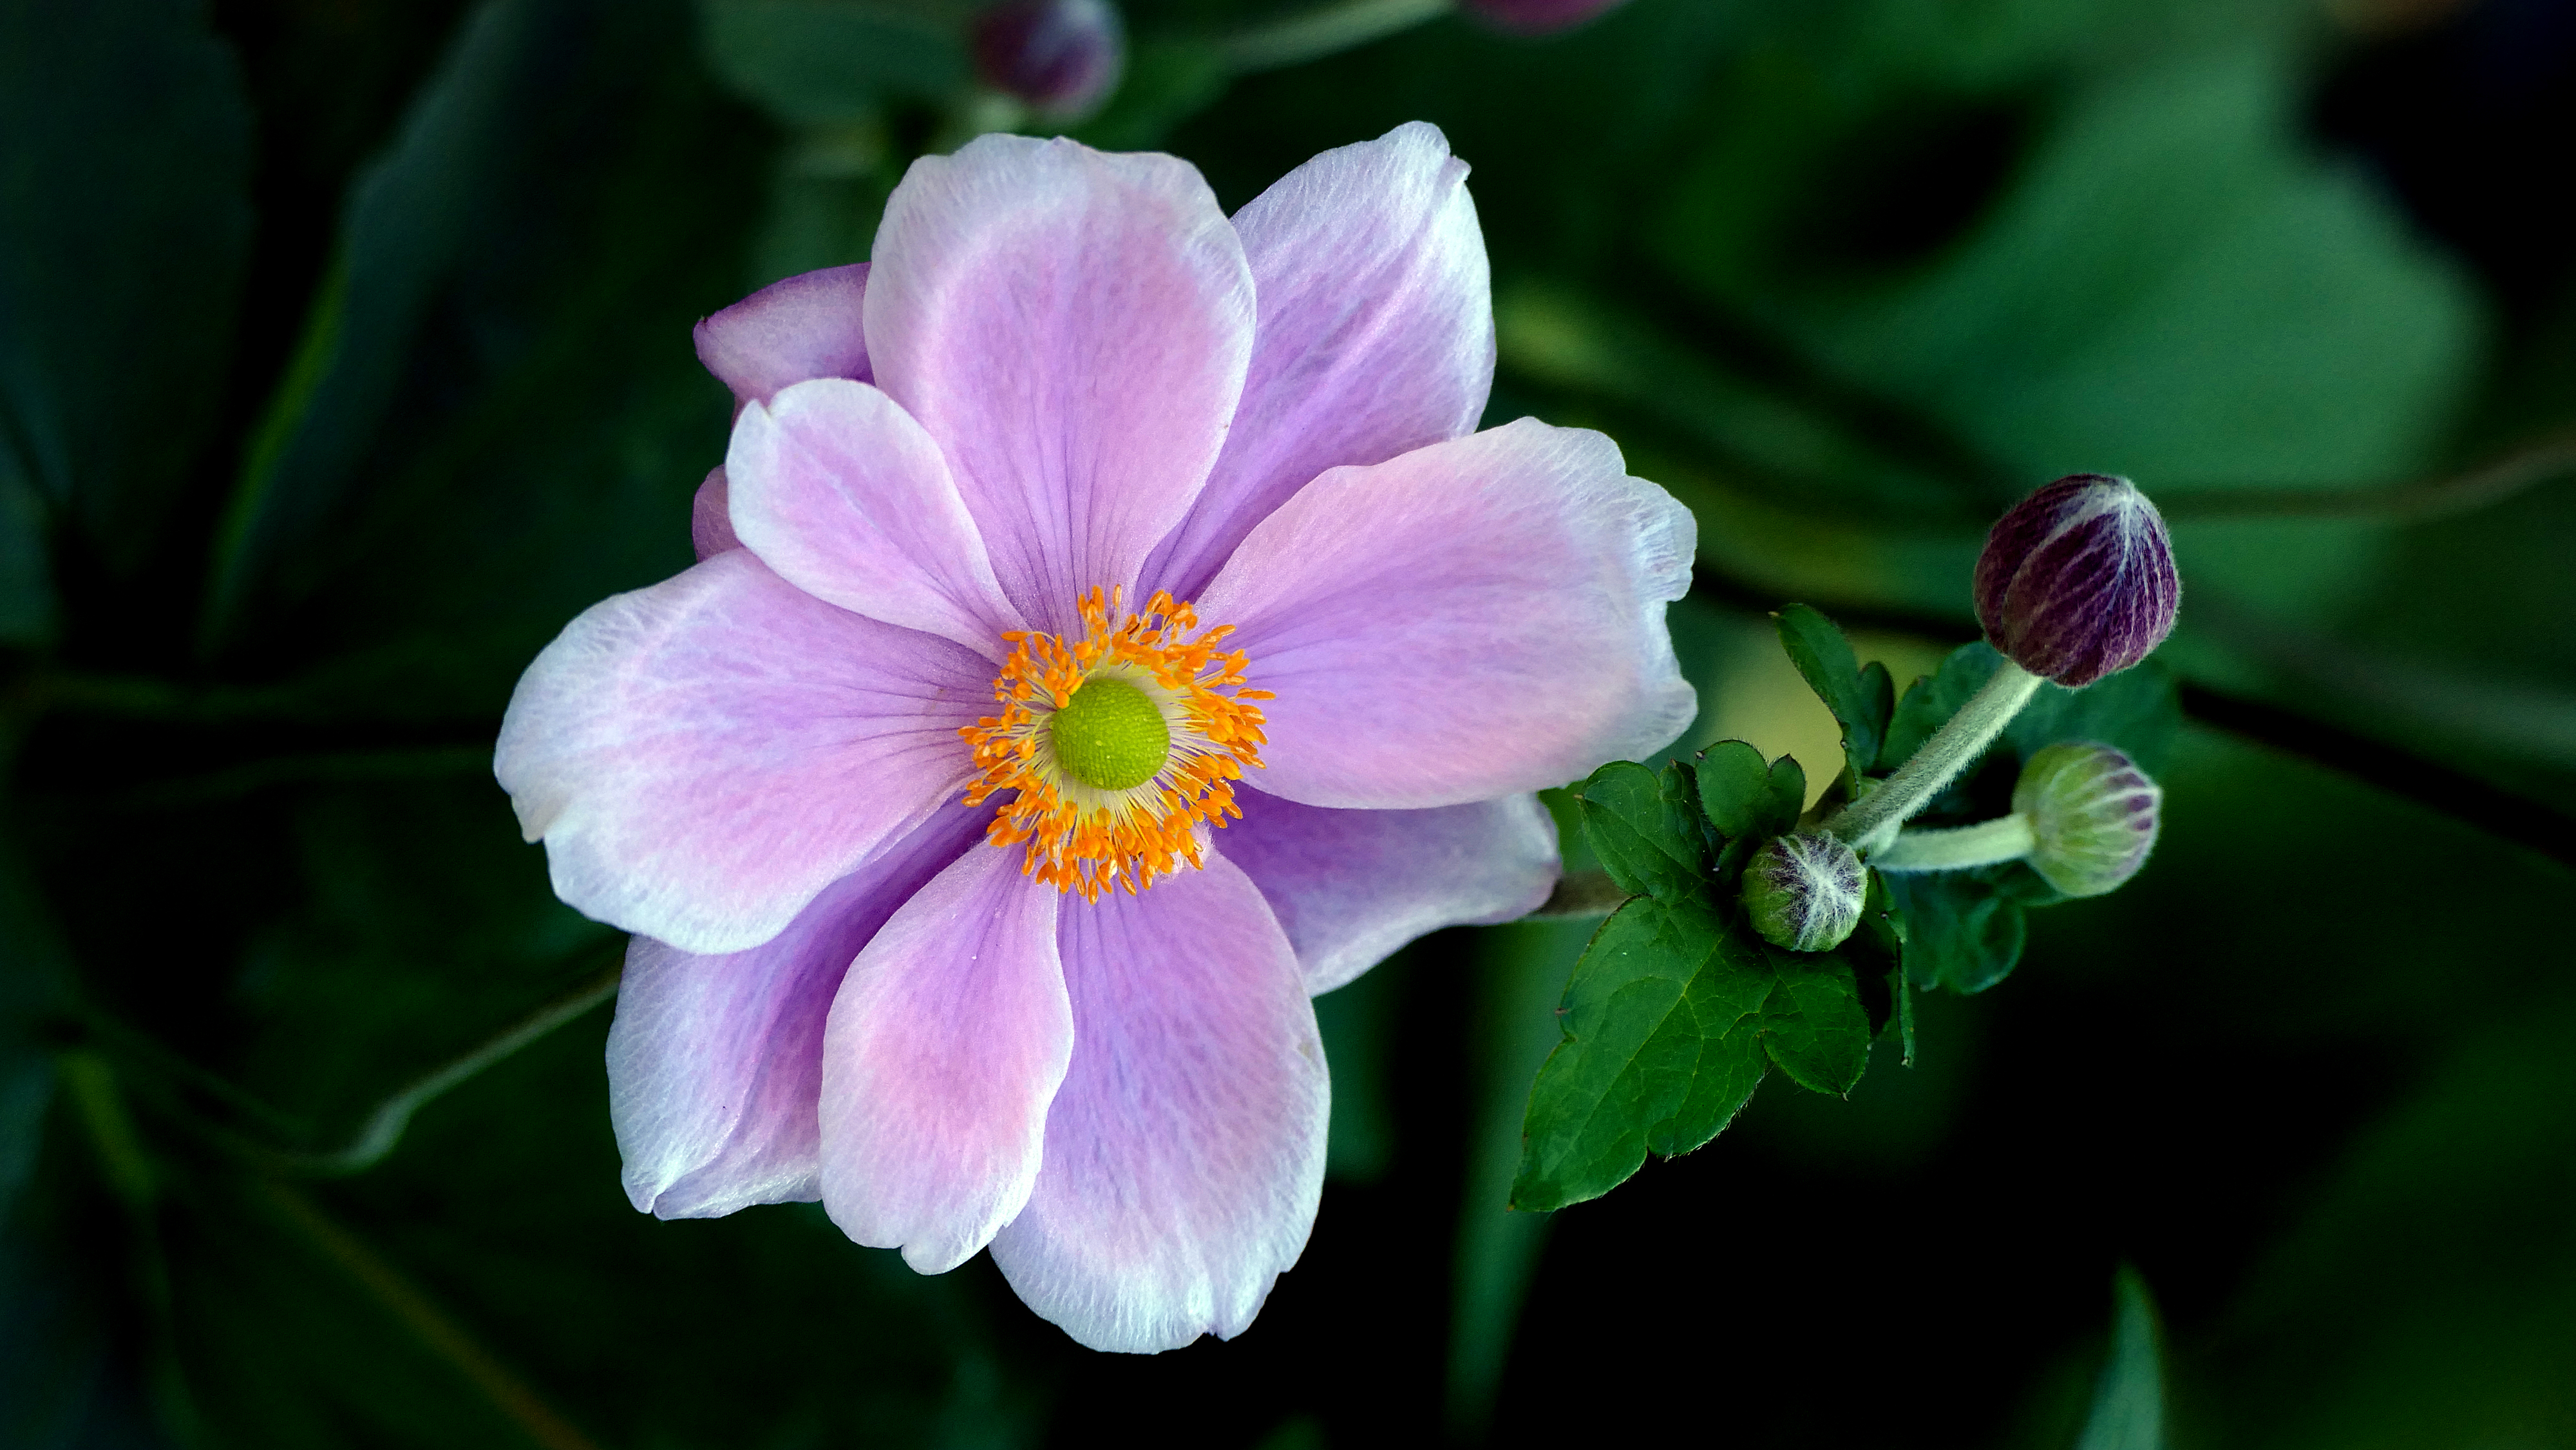
flower, flowering plant, petal, japanese anemone, plant, pink, botany, close up, spring, anemone, wildflower, annual plant, plant stem, dicotyledon, perennial plant